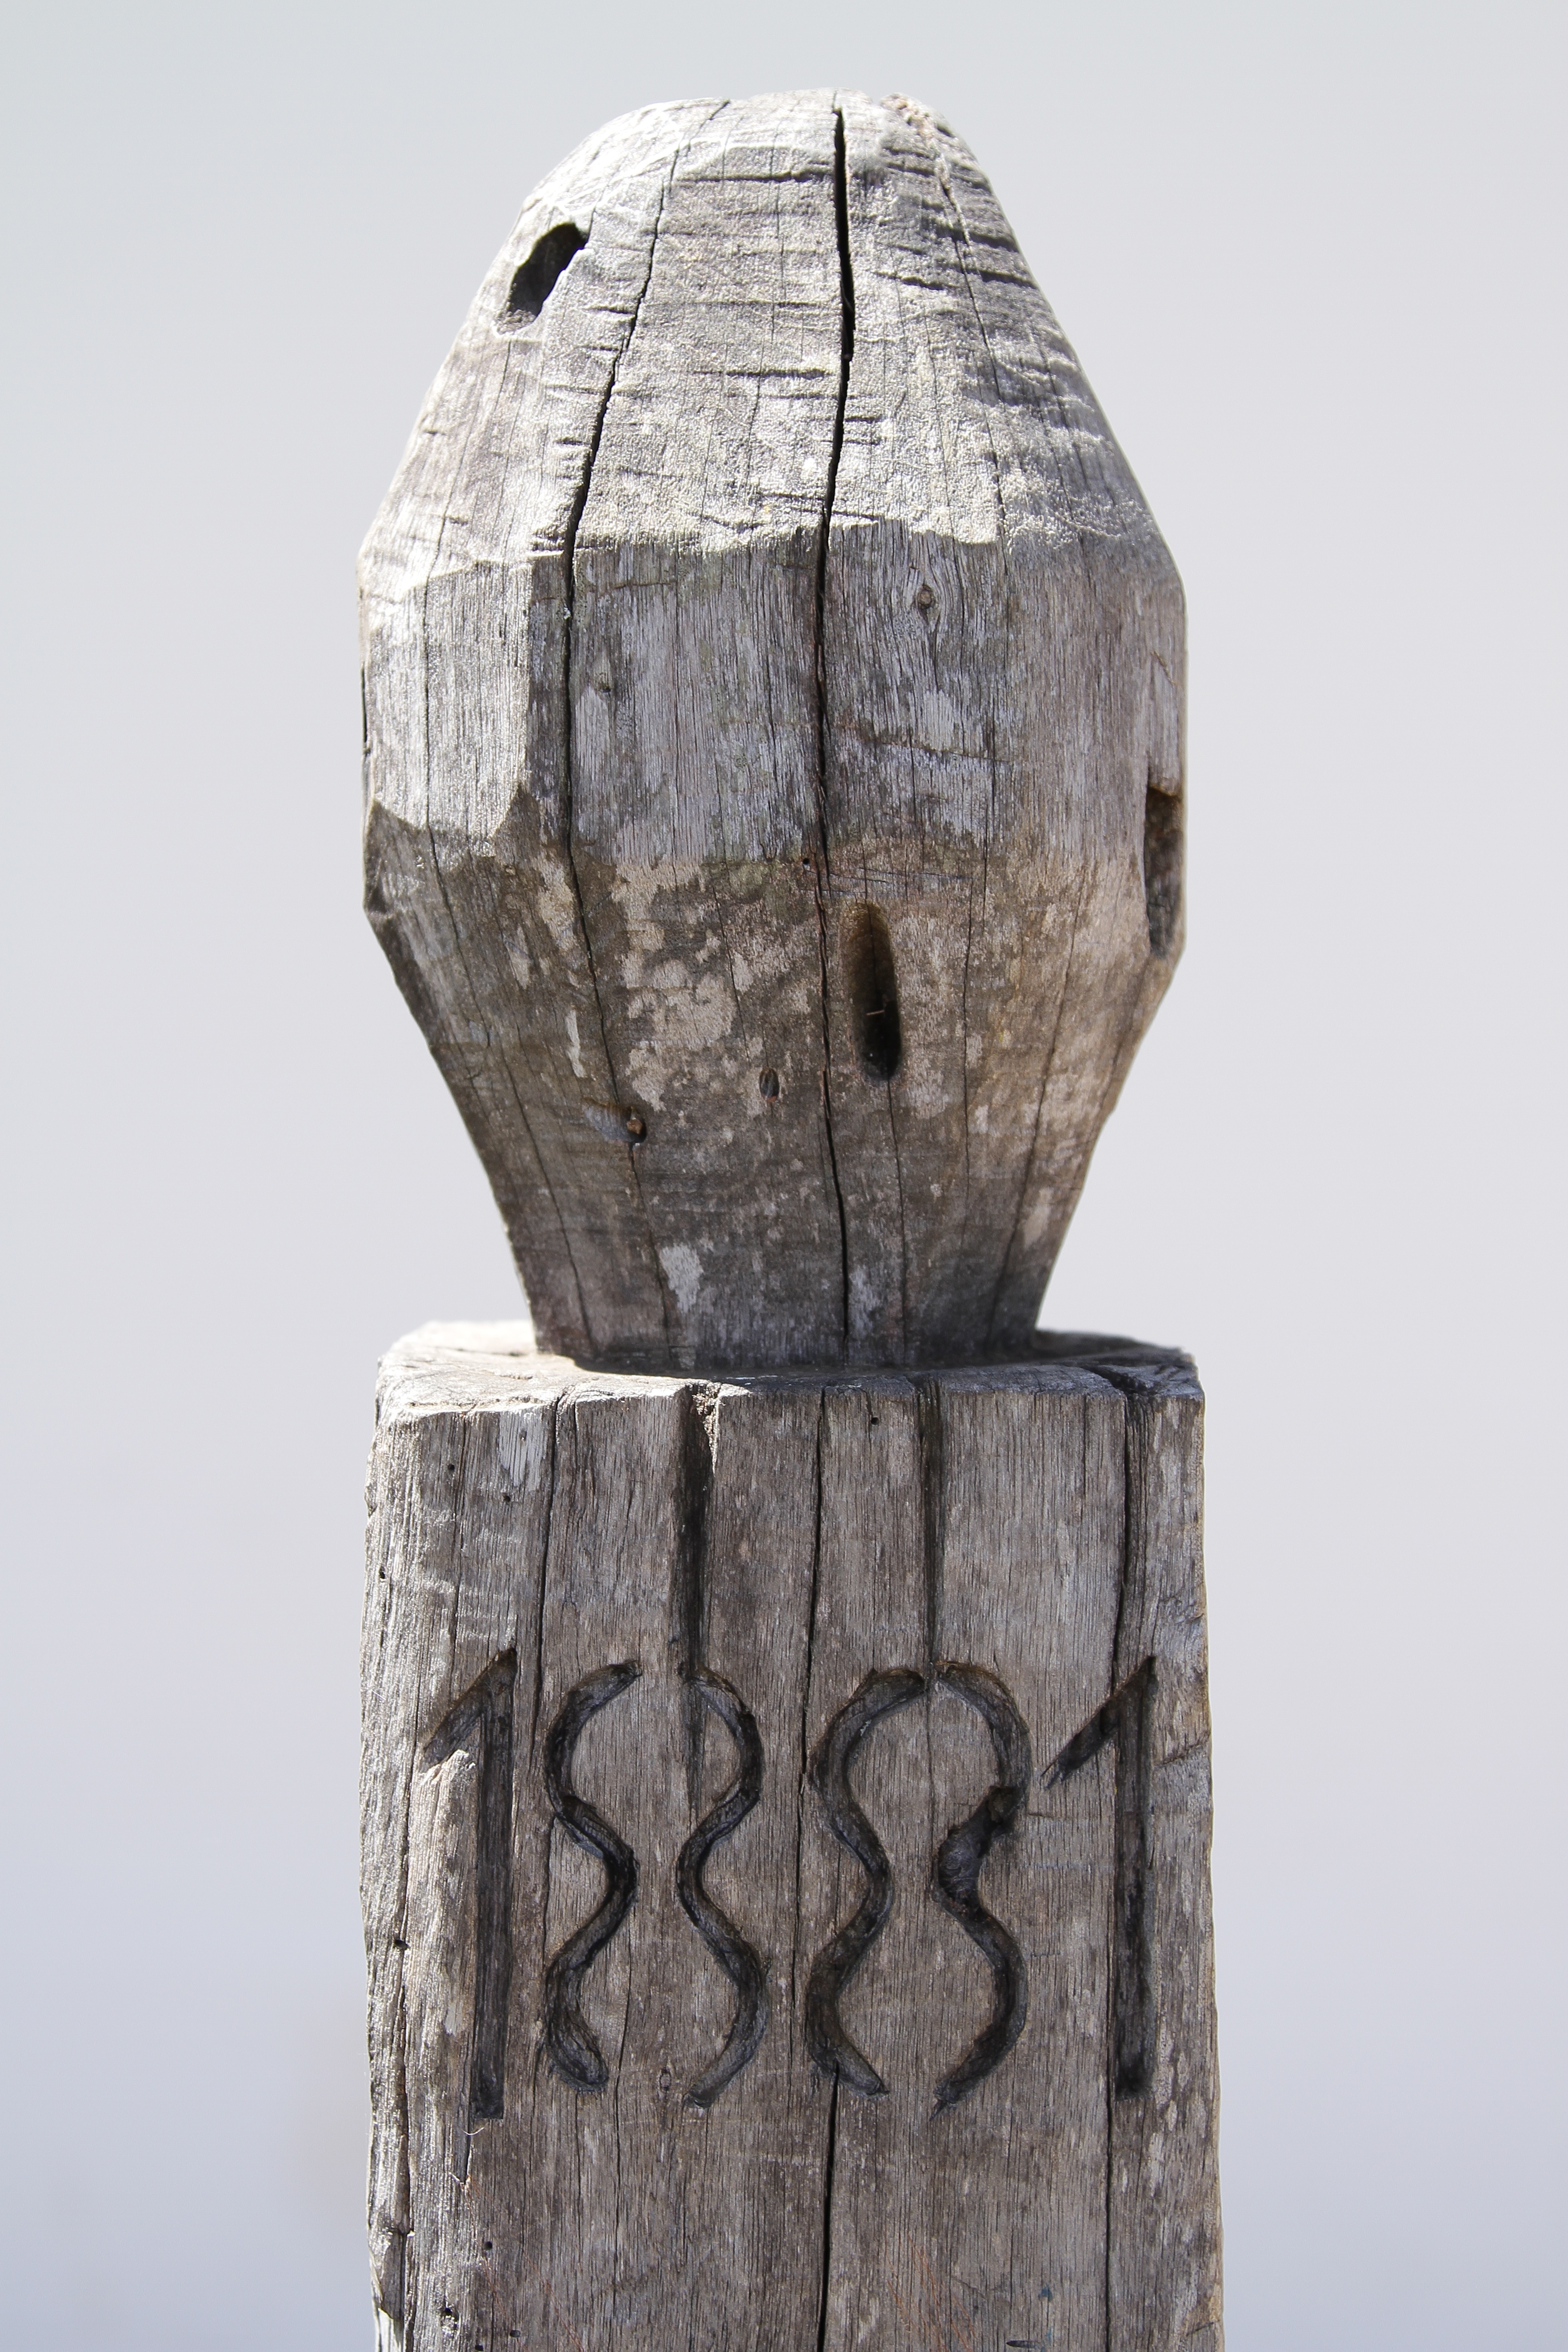
rock, wood, old, pole, statue, museum, lighting, sculpture, art, carving, monolith, stele, stone carving, ancient history, planaltina